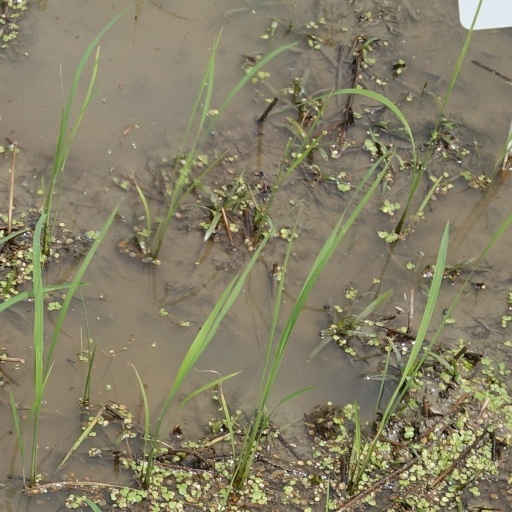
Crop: rice